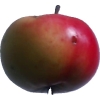
Label: Apple 11